Three-dollar piece

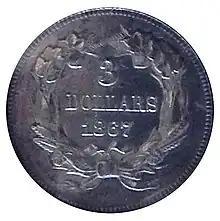
Off-metal strike in silver of the 1867 three-dollar piece

Beginning in 1855, the letters of the word "Dollars" were enlarged, following complaints from the public. The same year, coinage began at the San Francisco Mint, where 6,600 were struck as opposed to 50,555 at Philadelphia. Mintages at Philadelphia declined for the remainder of the decade, to 7,036 by 1860; pieces were also struck at San Francisco in 1856, 1857, and 1860. In 1859, early numismatic writer Montroville W. Dickeson wrote of the three-dollar piece, "it is very unpopular, being frequently mistaken for a quarter eagle, and often counted as a five-dollar piece. It is exceedingly annoying to that portion of the human family whose vision is dependent on artificial aid, and we think its retirement would meet with public approbation." Perhaps a dozen contemporary numismatists collected three-dollar pieces; those who were serious ordered proof coins from the Mint. Coins in this condition became easier to obtain from Philadelphia as officials responded to the rise in interest in coin collecting which followed the introduction of the Flying Eagle cent in 1857.